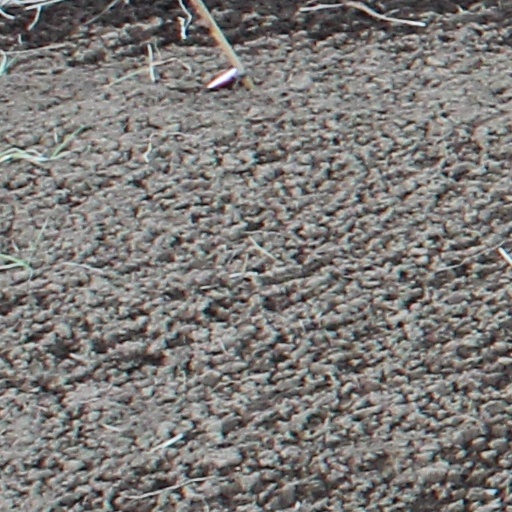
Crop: wheat